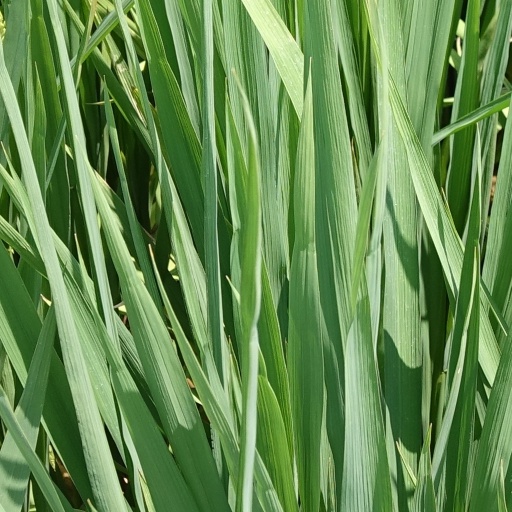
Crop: rice